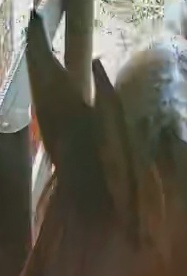
Face region: ears (position_of_ears)
Pain indicator: not_present